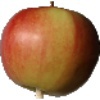
Label: Apple Red 2